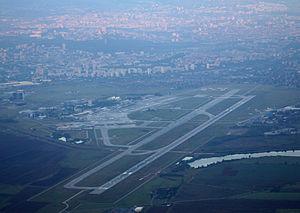
L'aéroport international de Sofia est un aéroport domestique et international desservant la ville de Sofia, capitale de la Bulgarie au pied du mont Vitocha, non loin du fleuve Iskar.